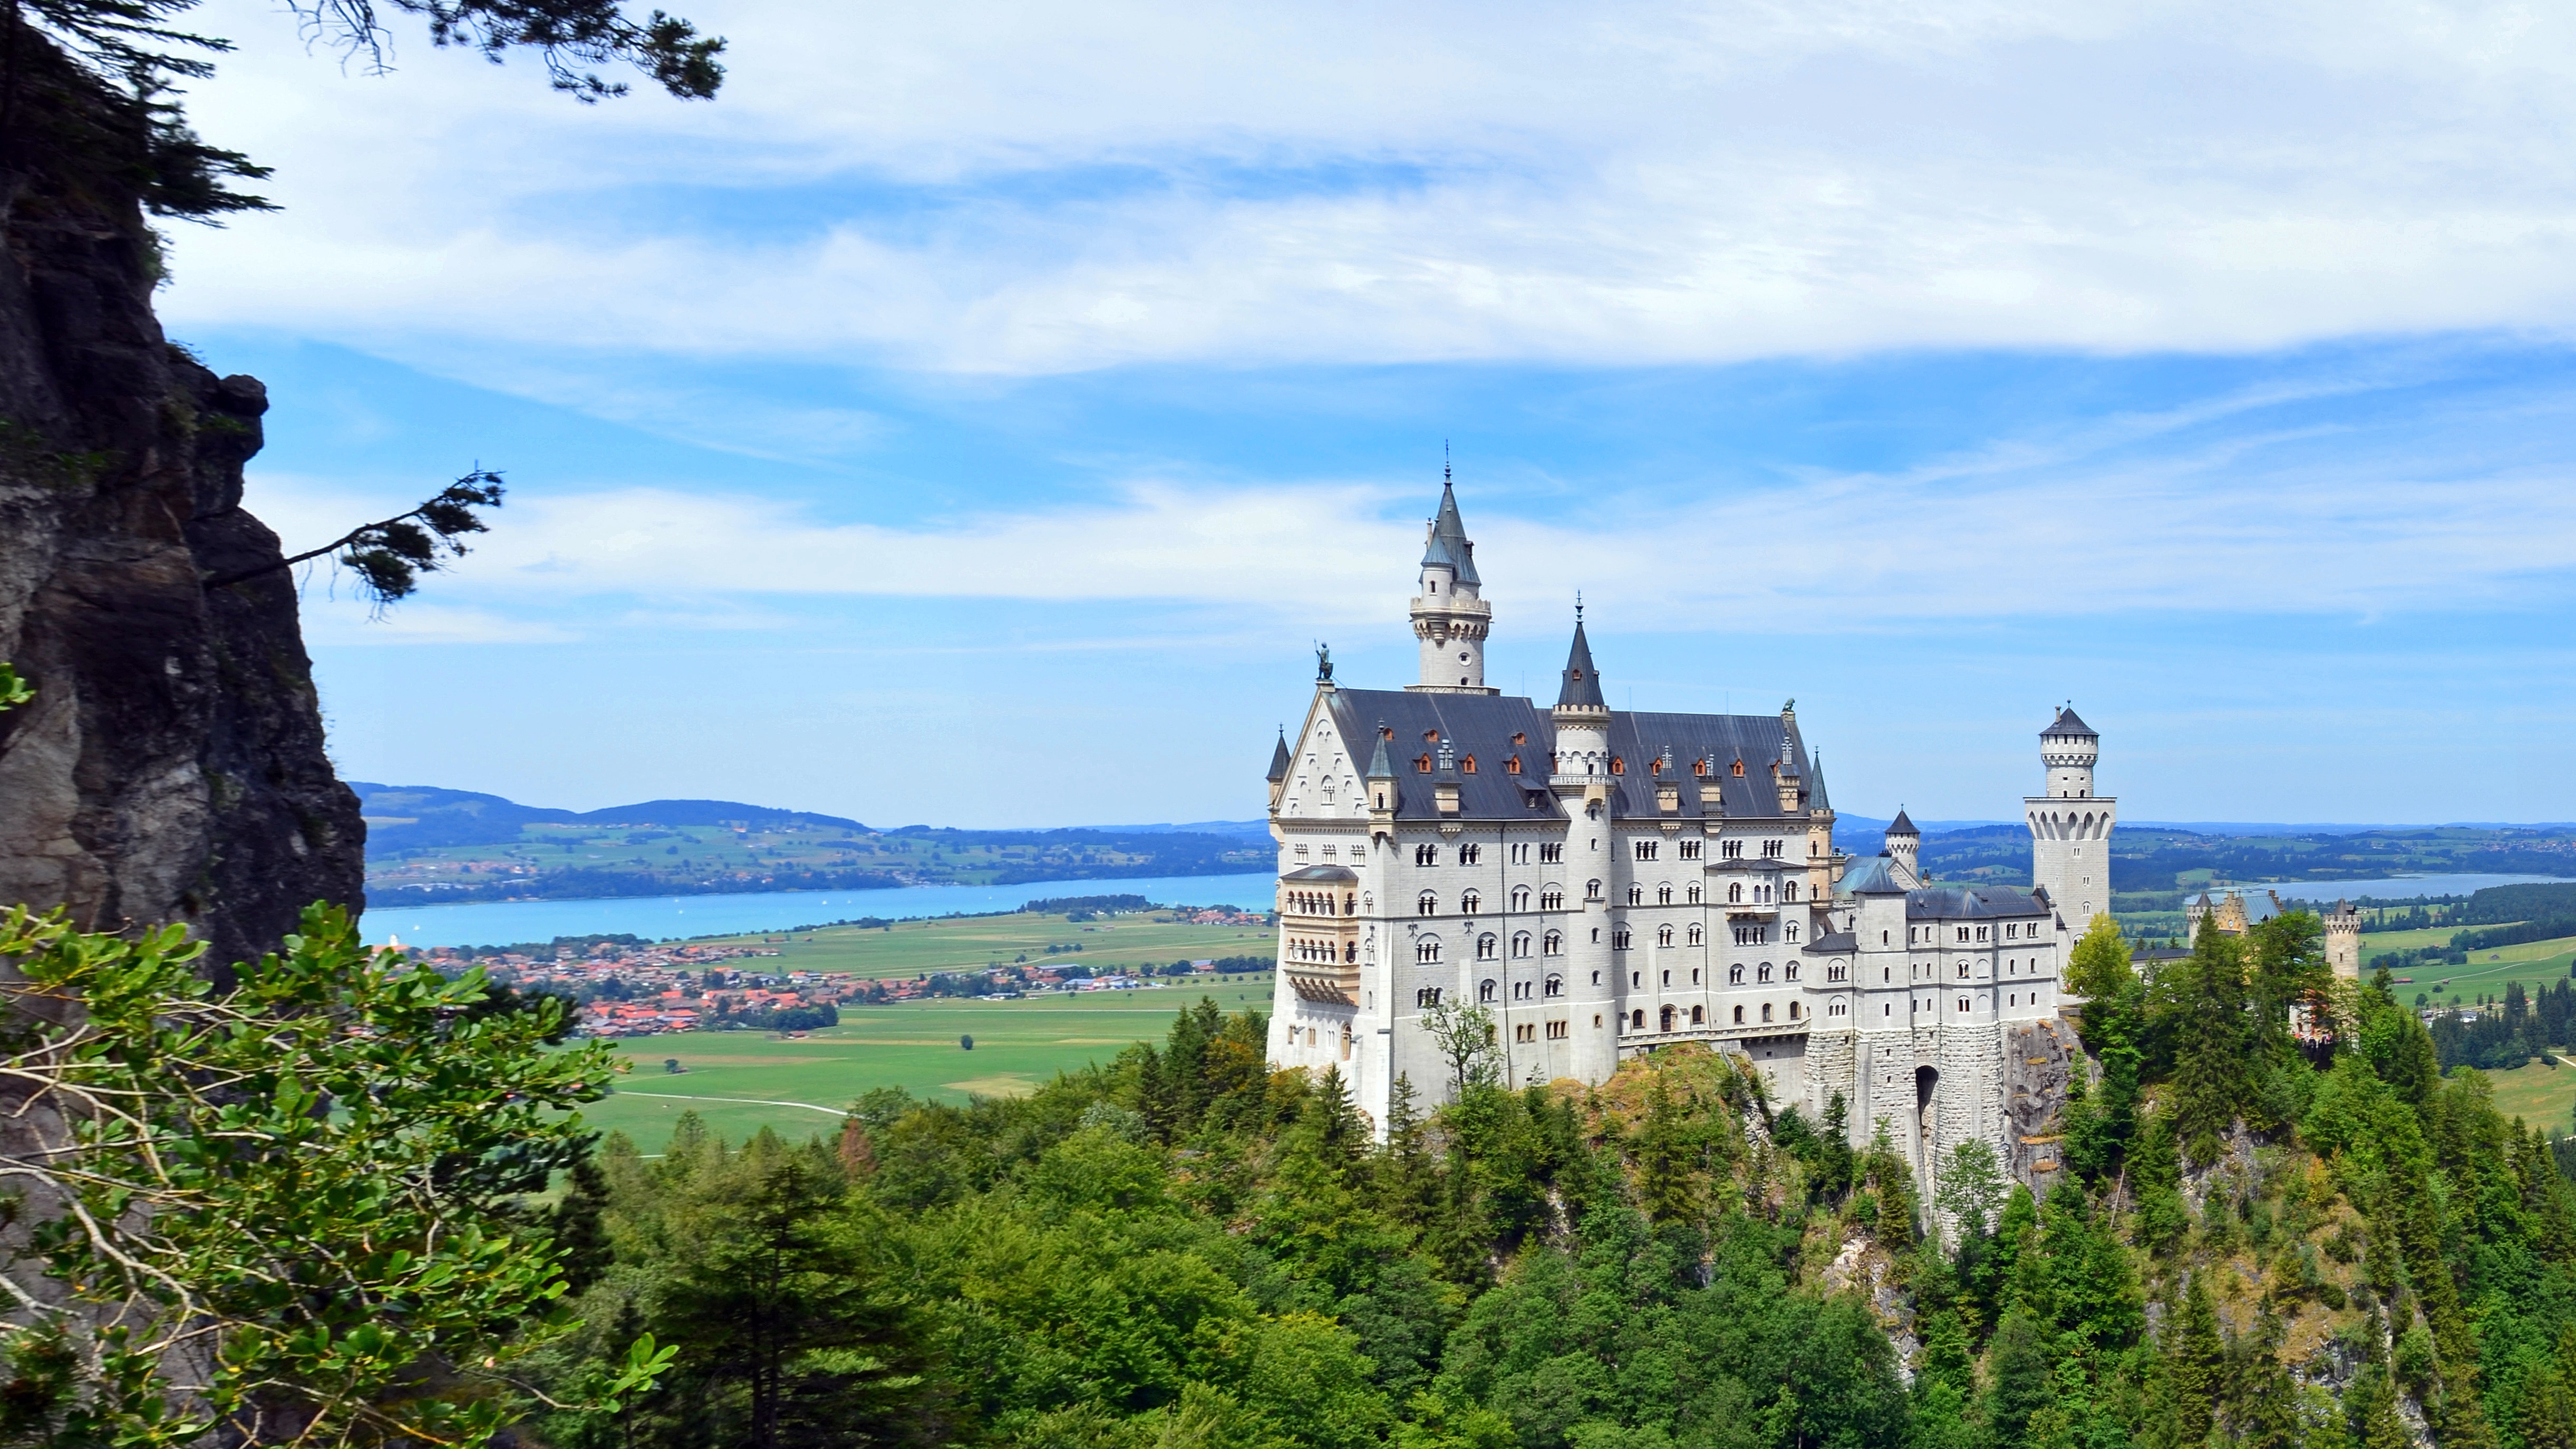
coast, mountain, building, chateau, vacation, cliff, castle, landmark, tourism, terrain, germany, bavaria, estate, tours, neuschwanstein castle